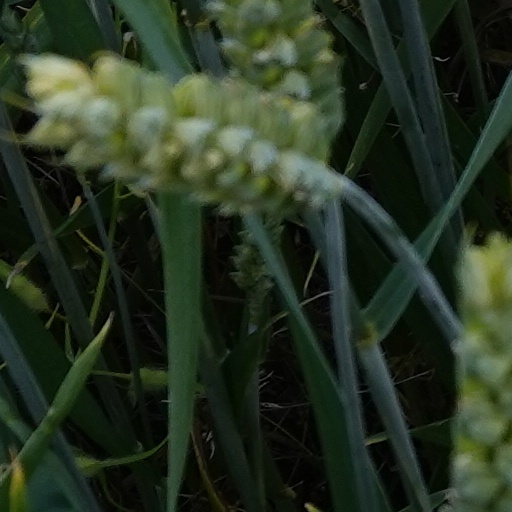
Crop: wheat